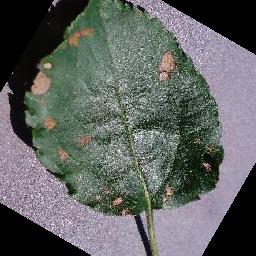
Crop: apple
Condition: black_rot